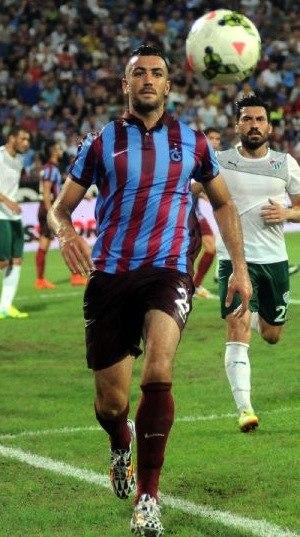
Essaïd Belkalem, né le 1ᵉʳ janvier 1989 à Djemâa Saharidj dans la commune de Mekla, en Algérie, est un footballeur international algérien. Il évolue au poste de défenseur central à la JS Kabylie.